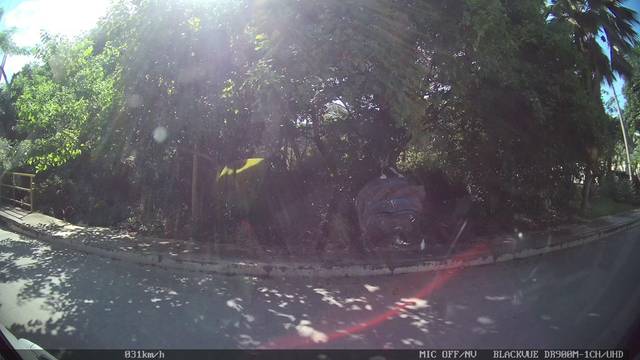
Region: Colombia
Coordinates: 9.308, -75.376